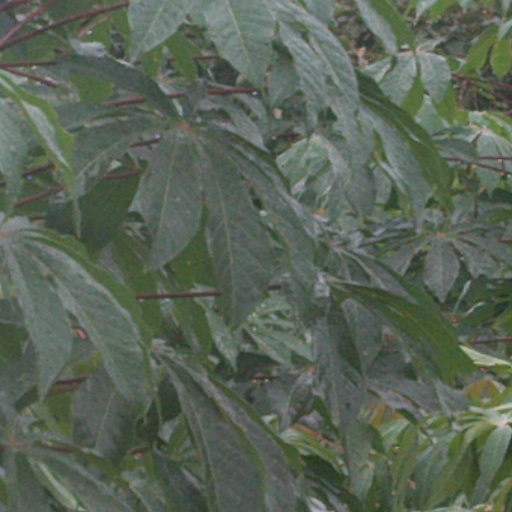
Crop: cassava